UEFA Euro 1976 final

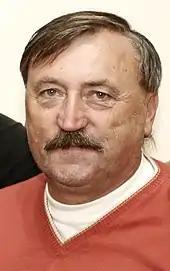
Antonín Panenka "(pictured in 2009)" scored the winning penalty for Czechoslovakia.

The final took place on 20 June 1976 at the Red Star Stadium in front of 30,790 supporters and was refereed by Sergio Gonella from Italy. Czechoslovakia took the lead in the eighth minute through Švehlík: Masný passed to him on the edge of the penalty area and his initial shot was saved by Maier. The rebound fell to Nehoda who passed the ball across the goalmouth, which was missed by Ondruš but converted by Švehlík. He was then elbowed in the head by Schwarzenbeck and required medical treatment, but the West Germany player was not booked. Müller then passed to Viktor down the right wing but Maier came out to block the opportunity to score. The Czechoslovak goalkeeper then punched Bonhof's strong shot away before pushing Hölzenbein's curling strike over the crossbar. Midway through the first half, Schwarzenbeck fouled Koloman Gögh and Masný took the resulting free kick which was cleared by Beckenbauer as far as Dobiaš who struck a half-volley past Maier to make it 2–0. Within four minutes, West Germany had halved the deficit as Müller scored his fourth international goal in 80 minutes after volleying Bonhof's cross into the Czechoslovak goal.